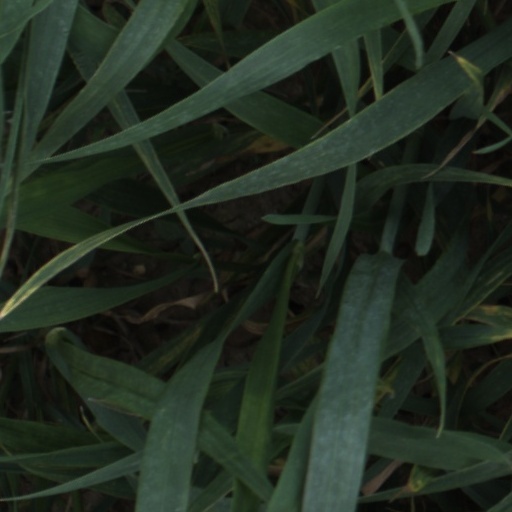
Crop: wheat